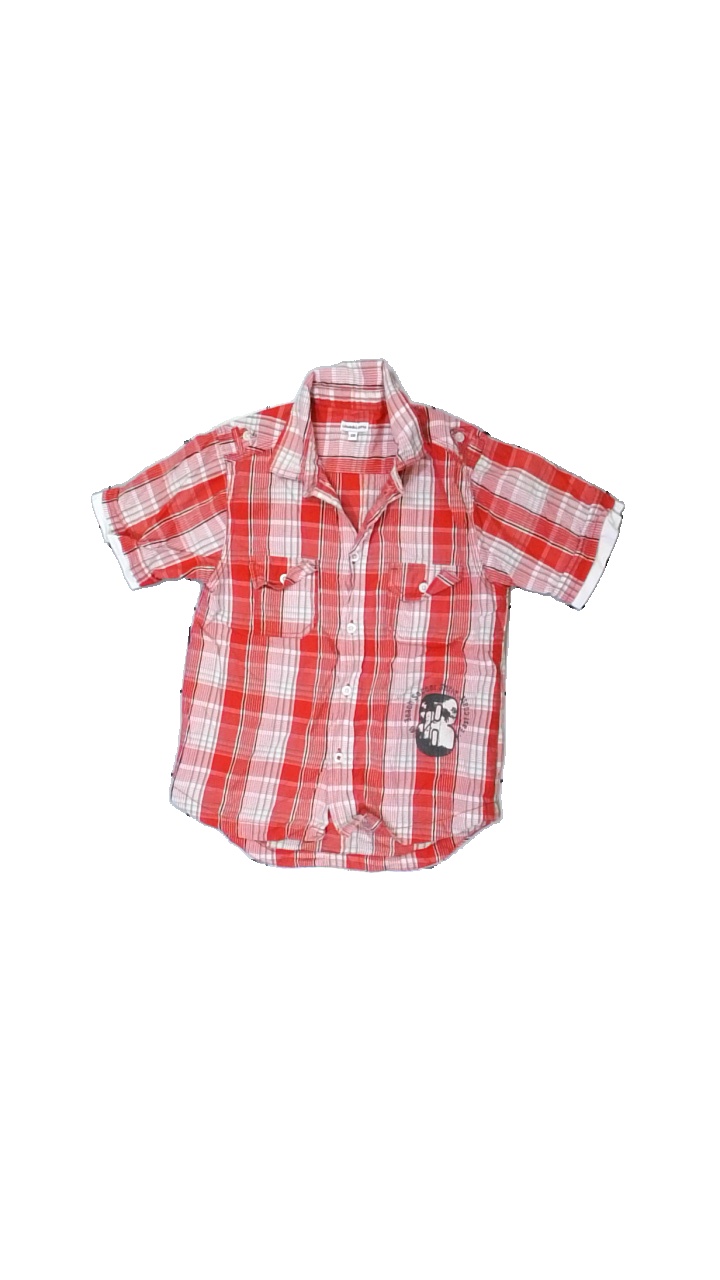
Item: Shirt (Ladies)
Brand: Linus & Lotta
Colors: Black, White, Red, Multicolor
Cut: Regular
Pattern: Checkered print
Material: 100% Cotton
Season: All
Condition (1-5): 5
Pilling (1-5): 5
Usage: Reuse
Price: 50-100